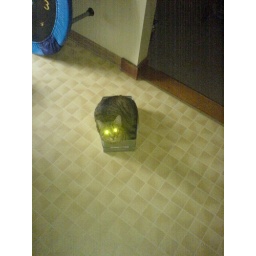
scary cat in a box